Christchurch School

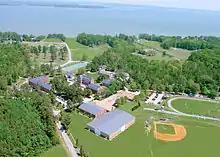
Christchurch School is a boarding school for boys and girls in grades 9-12 located on the Rappahannock River in Virginia.

Christchurch School is a private college-preparatory coeducational boarding school in Christchurch, Virginia, founded in 1921 by the Episcopal Church Diocese of Virginia. The school enrolls approximately 225 students, boarding and day, grades 9-12. Day students number approximately 45% of the student body. The school is located near the colonial port town of Urbanna, Virginia on a waterfront campus on the Rappahannock River near the Chesapeake Bay. The campus was listed on the National Register of Historic Places in 2025.